Nativism (politics)

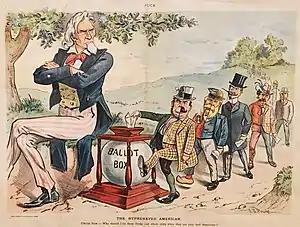
Cartoon from "Puck", August 9, 1899, by J. S. Pughe. Angry Uncle Sam sees hyphenated voters (including an Irish-American, a German-American, a French-American, an Italian-American, and a Hungarian-American) and demands, "Why should I let these freaks cast whole votes when they are only half Americans?"

According to the American historian John Higham, nativism is: